Margonin

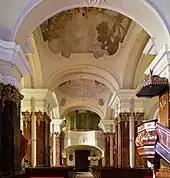
Interior of the Baroque St. Adalbert Church

Margonin dates back to the 7th century, and in the 9th–12th it was a defensive stronghold, which became part of Poland after the establishment of the state in the 10th century. Margonin was first mentioned when Archbishop Jarosław Bogoria of Skotniki of Gniezno and the Bishop of Poznań, Jan Doliwa, agreed on 15 May 1364 that Margonin parish should belong to the Diocese of Poznań. Town rights were received in 1402. Margonin was a private town of Polish nobility, administratively located in the Kcynia County in the Kalisz Voivodeship in the Greater Poland Province. Much of the town was destroyed in 1655 during the Swedish invasion of Poland ("Deluge"), and the town lost its rights. They were restored on 20 July 1696. An orphanage was established in 1725. The Catholic Church was heavily damaged by a storm in 1737, and was repaired between 1753 and 1755.